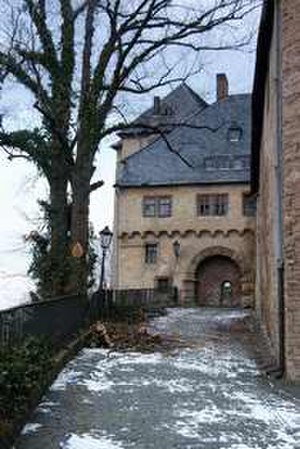
Blankenburg (Harz) / Geografi / Inddeling
Slottet
Blankenburg (Harz) er en by i Landkreis Harz i den tyske delstat Sachsen-Anhalt. Den er en del af Verwaltungsgemeinschaft Blankenburg.